Severn Bridge

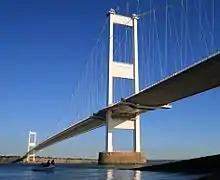
The Severn Bridge

Construction started in May 1961; construction of the superstructure started 12 months later. At the time, there was also discussion in Liverpool of a similar suspension bridge over the River Mersey. The first construction equipment arrived on the banks of the Severn on Monday 17 April 1961, at Beachley and Aust. Equipment of John Howard Ltd would arrive by train at Chepstow railway station, from the Forth Road Bridge site. The same equipment for making the cables on the Forth Road Bridge was brought down to the Severn site.